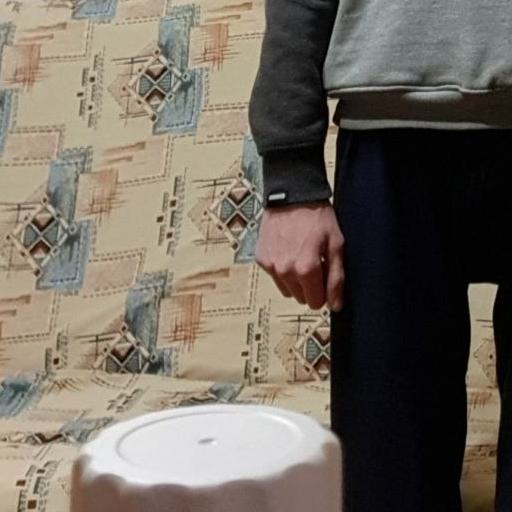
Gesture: no_gesture